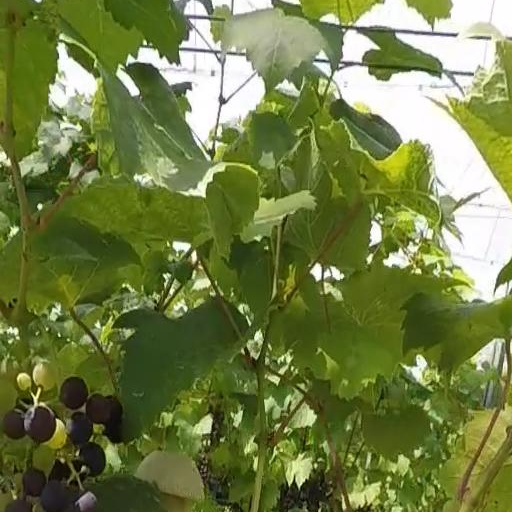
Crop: grape